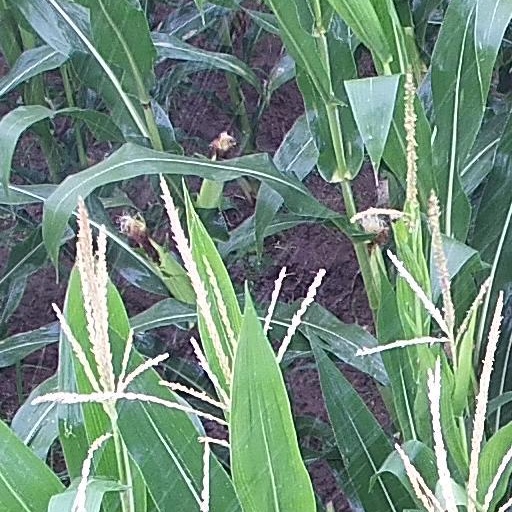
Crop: maize; corn